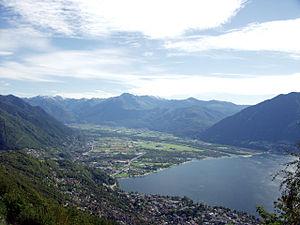
Bolle di Magadino est une réserve naturelle de Suisse. Elle se trouve à la confluence du Tessin avec le Lac Majeur. C'est un biotope où les oiseaux nidifient et s'arrêtent pendant leurs migrations.
Cet article recense les zones humides de Suisse concernées par la convention de Ramsar.